Aazhimala Shiva Temple

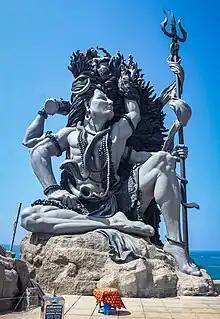
Sculpture of Shiva in the form of "Gangadhareshwara" against the backdrop of the Arabian Sea

The architectural style of the temple is similar to the temples of Tamil Nadu. The outer wall and gopuram are decorated and adorned by colorful sculptures of different Hindu deities like Ganesha, Ayyappan, Vishnu, Kartikeya and Hanuman. The shrines of the principal deity and other subordinate deities are also vibrant, with carvings, murals and decorations.